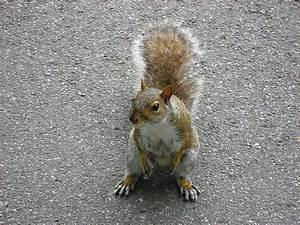
squirrel